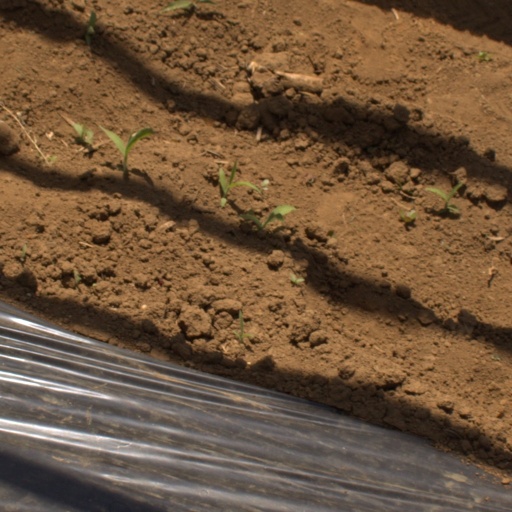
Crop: Jerusalem artichoke